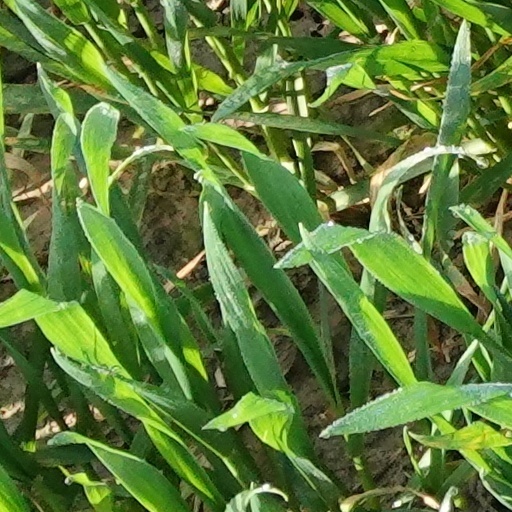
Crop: wheat